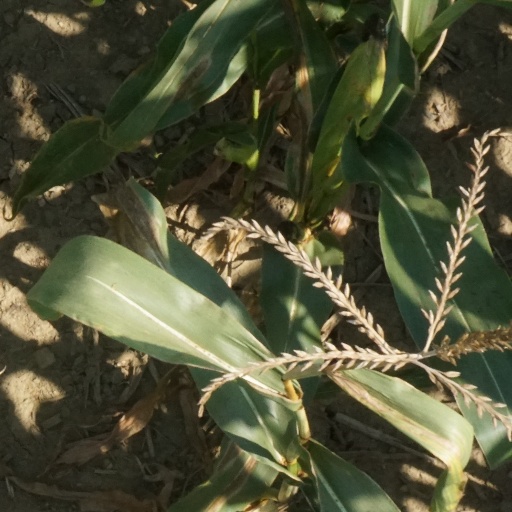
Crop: maize; corn